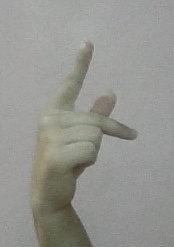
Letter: dha